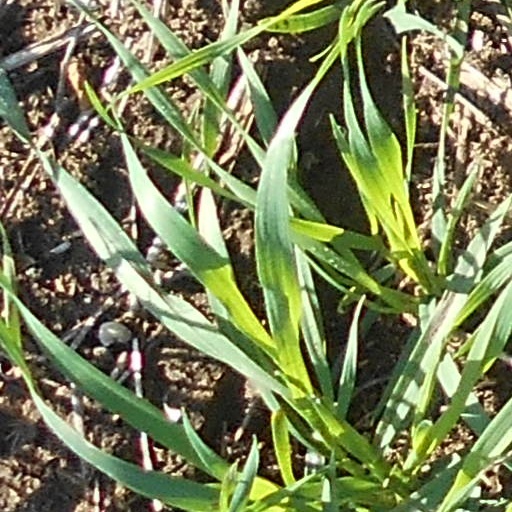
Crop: wheat